Giosue Gallucci

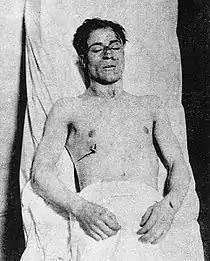
The body of Generoso "Joe Chuck" Nazzaro, the alleged killer of Gallucci, who was killed on March 16, 1917.

With Gallucci's prestige beginning to wither, he scrambled to maintain control as the war continued with the remnants of Prisco's old gang. Rival lotteries began to spring up, challenging his dominance. Only a week before he was killed, Gallucci decided not to employ bodyguards anymore, after the latest in a series had been shot and killed. Being a bodyguard for Gallucci was considered a dangerous career, as ten of them had been killed. The year before, Gallucci was wounded and two of his bodyguards were killed when he tried to make a collection in a shop on First Avenue. At the same time, the Morello gang fell out with Gallucci and formed an alliance with the Camorra gangs from Brooklyn.